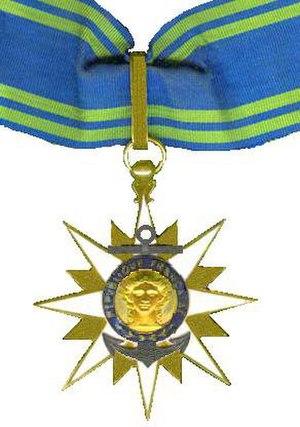
L’ordre du Mérite maritime, ordre honorifique français créé le 9 février 1930 à l'instigation de Louis Rollin, ministre de la Marine marchande, est destiné à récompenser la valeur professionnelle des marins et le mérite de citoyens qui se sont distingués par des services particuliers pour le développement et le rayonnement des activités maritimes.
Jean D'Amour, né le 9 septembre 1963, est un homme politique québécois.
Un ordre ministériel est une décoration attribuée spécifiquement, en France, par un ministère. Depuis le 1ᵉʳ janvier 1964, seize d'entre eux ont été placés en extinction, remplacés après 1963 par l'Ordre national du Mérite: ils ne sont plus attribués depuis le 1ᵉʳ janvier 1964, mais les titulaires de ces décorations peuvent continuer à les porter. Il en subsiste quatre toujours décernés : l'Ordre des Palmes académiques, l'Ordre du Mérite agricole, l'Ordre du Mérite maritime et l'Ordre des Arts et des Lettres.